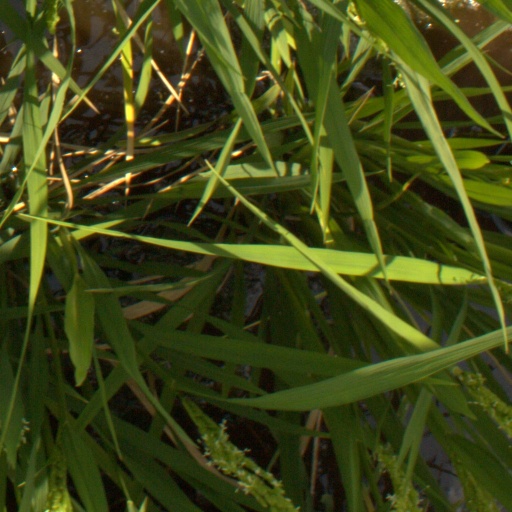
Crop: rice